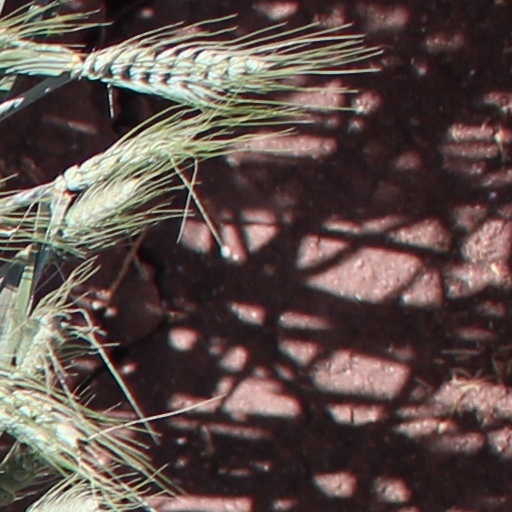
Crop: wheat